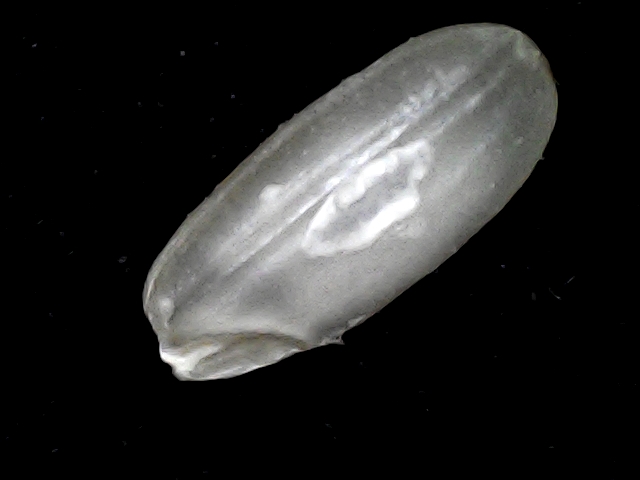
Rice variety: BR22